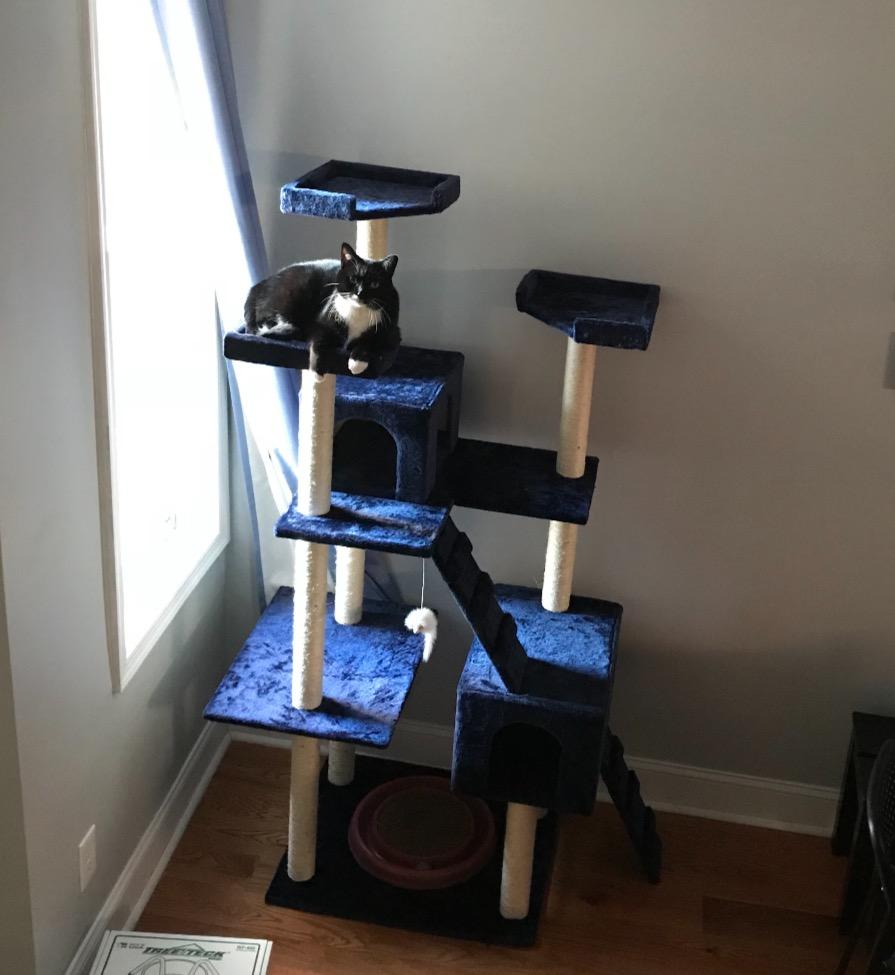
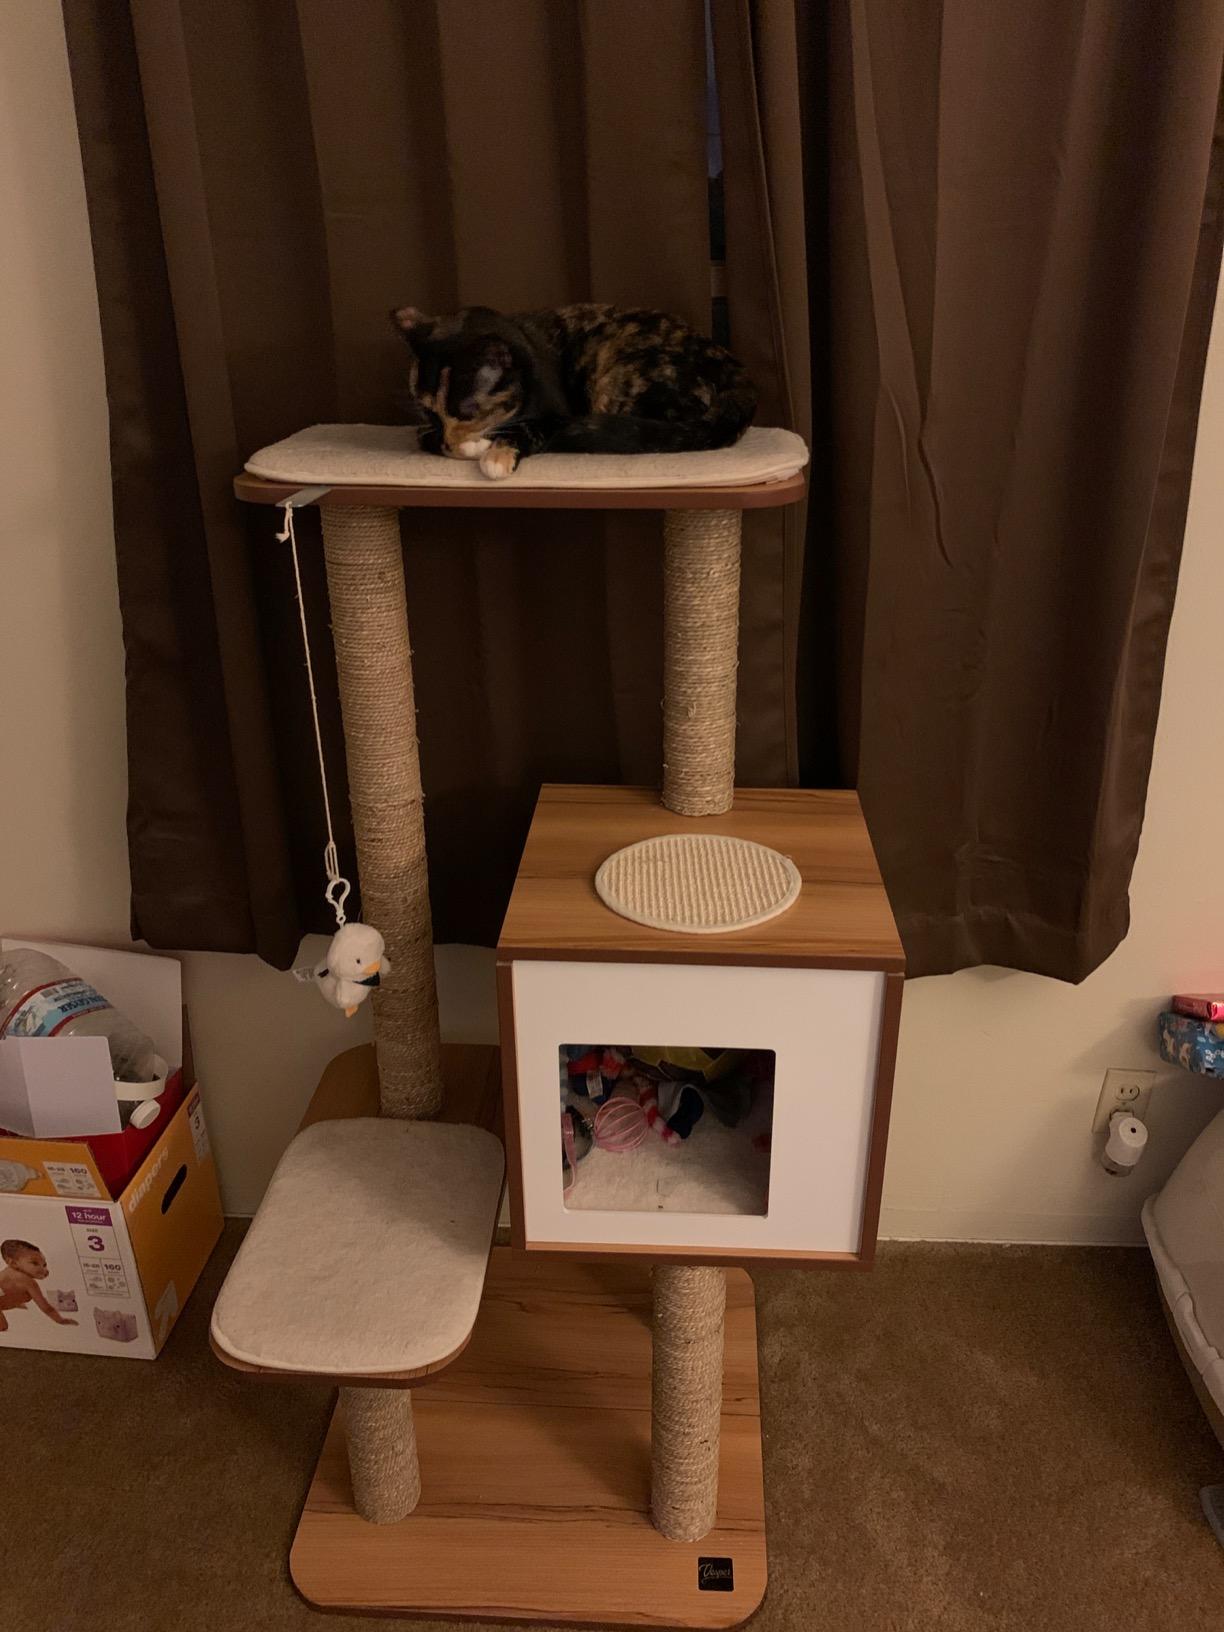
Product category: items_cat tree
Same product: no